Optare MetroRider

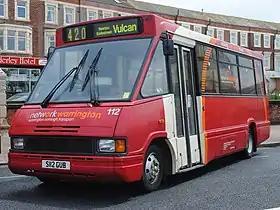
Warrington Borough Transport MetroRider in Blackpool in June 2013

The Optare MetroRider is a midibus that was manufactured by Optare between 1989 and 2000.